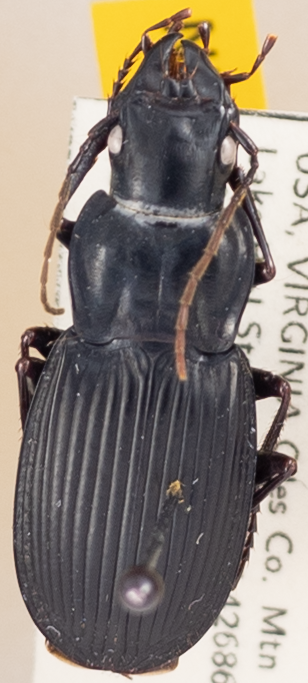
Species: Dicaelus teter
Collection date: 2022-09-06
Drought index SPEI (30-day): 0.612
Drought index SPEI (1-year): -0.842
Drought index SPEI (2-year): -0.3